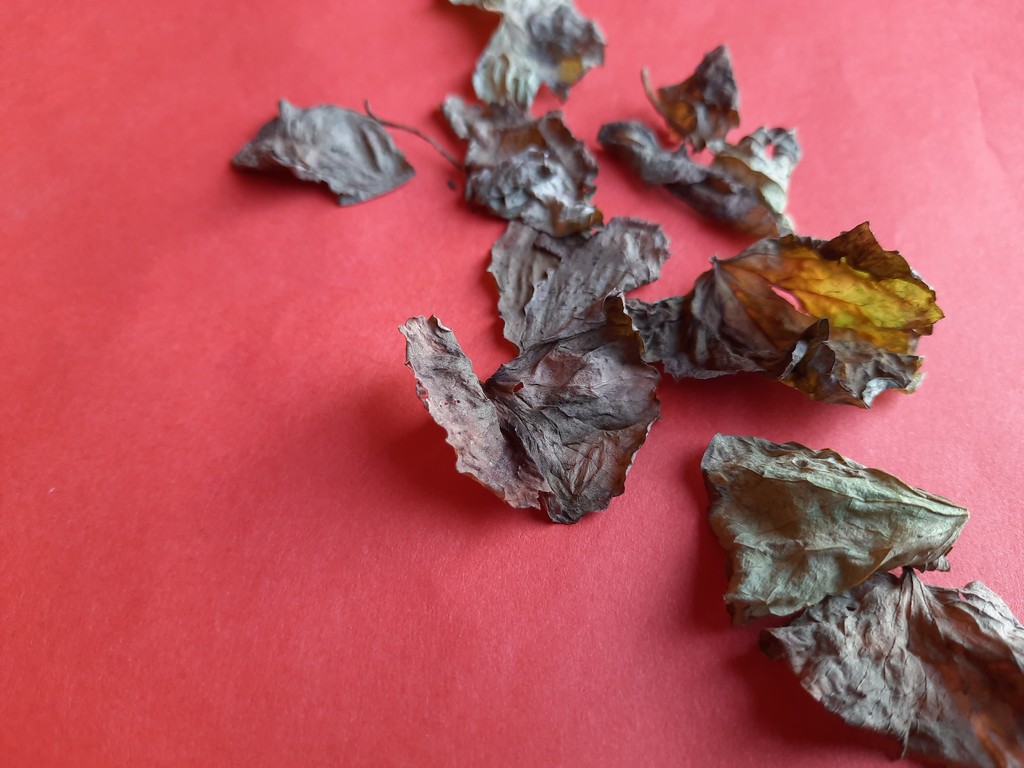
Label: Dried